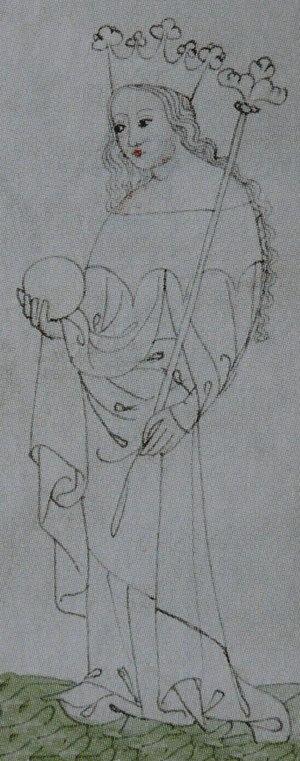
Élisabeth de Bohême, née le 20 janvier 1292 et morte le 28 septembre 1330 à Prague, était une princesse de la dynastie des Přemyslides qui devint reine consort de Bohême et comtesse consort de Luxembourg en épousant le roi Jean l'Aveugle. Elle était la mère de l'empereur Charles IV, roi de Bohême.